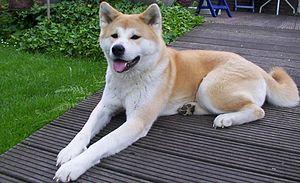
Hatchi est un film américano-britannique réalisé par Lasse Hallström en 2008. Sorti en salles en 2009, le film reprend l'histoire vraie d'Hachikō, un chien Akita qui, malgré la mort de son maître, a continué à attendre son retour du travail devant une gare de Shibuya, à Tōkyō, pendant neuf ans.
L’Akita, également appelé akita inu et akita ken, est une race de chien originaire du Japon.